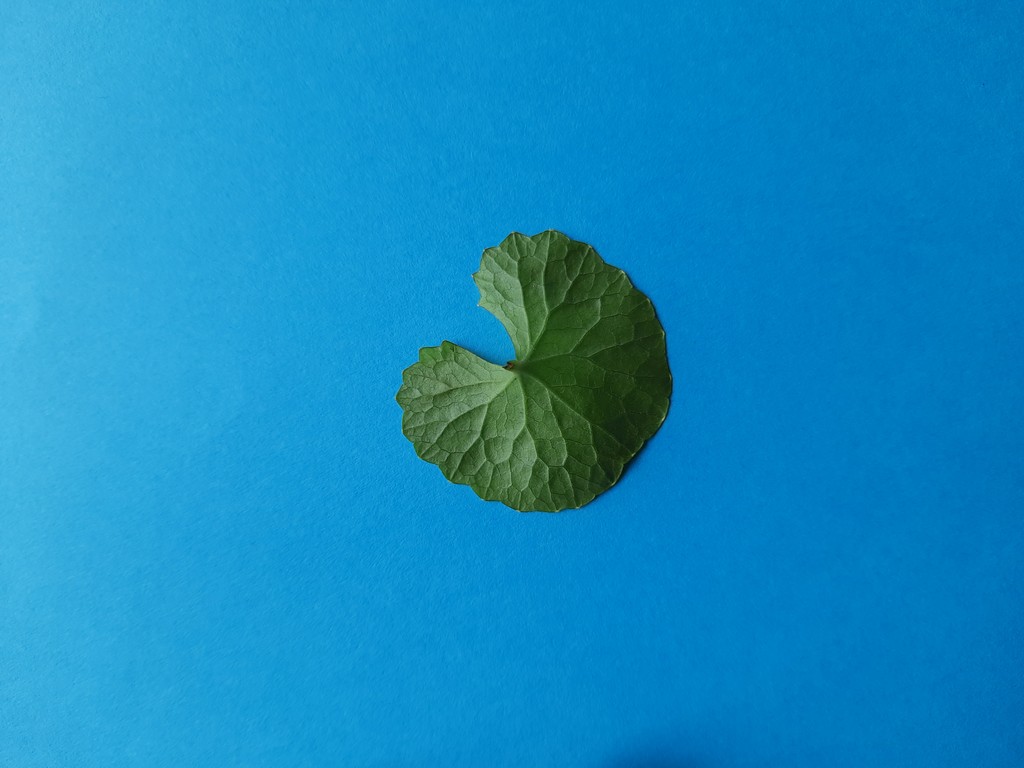
Label: Healthy